Kim Song-hye

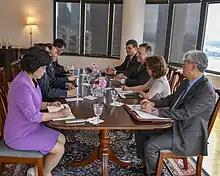
Kim in negotiations with US Secretary of State Mike Pompeo

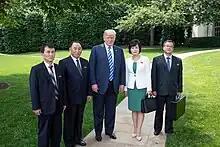
Kim Song-hye with Donald Trump

Kim was the head of the Secretarial Bureau of the Committee for the Peaceful Reunification of the Fatherland (CPRK), a front organization of the ruling Workers' Party of Korea (WPK) for handling inter-Korean affairs and the reunification question. She also has a post in the party's Propaganda and Agitation Department. Her position is equivalent to that of South Korea's Minister of Unification.